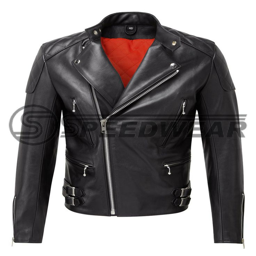
we 're considering adding this classic styled leather motorcycle jacket to our range .